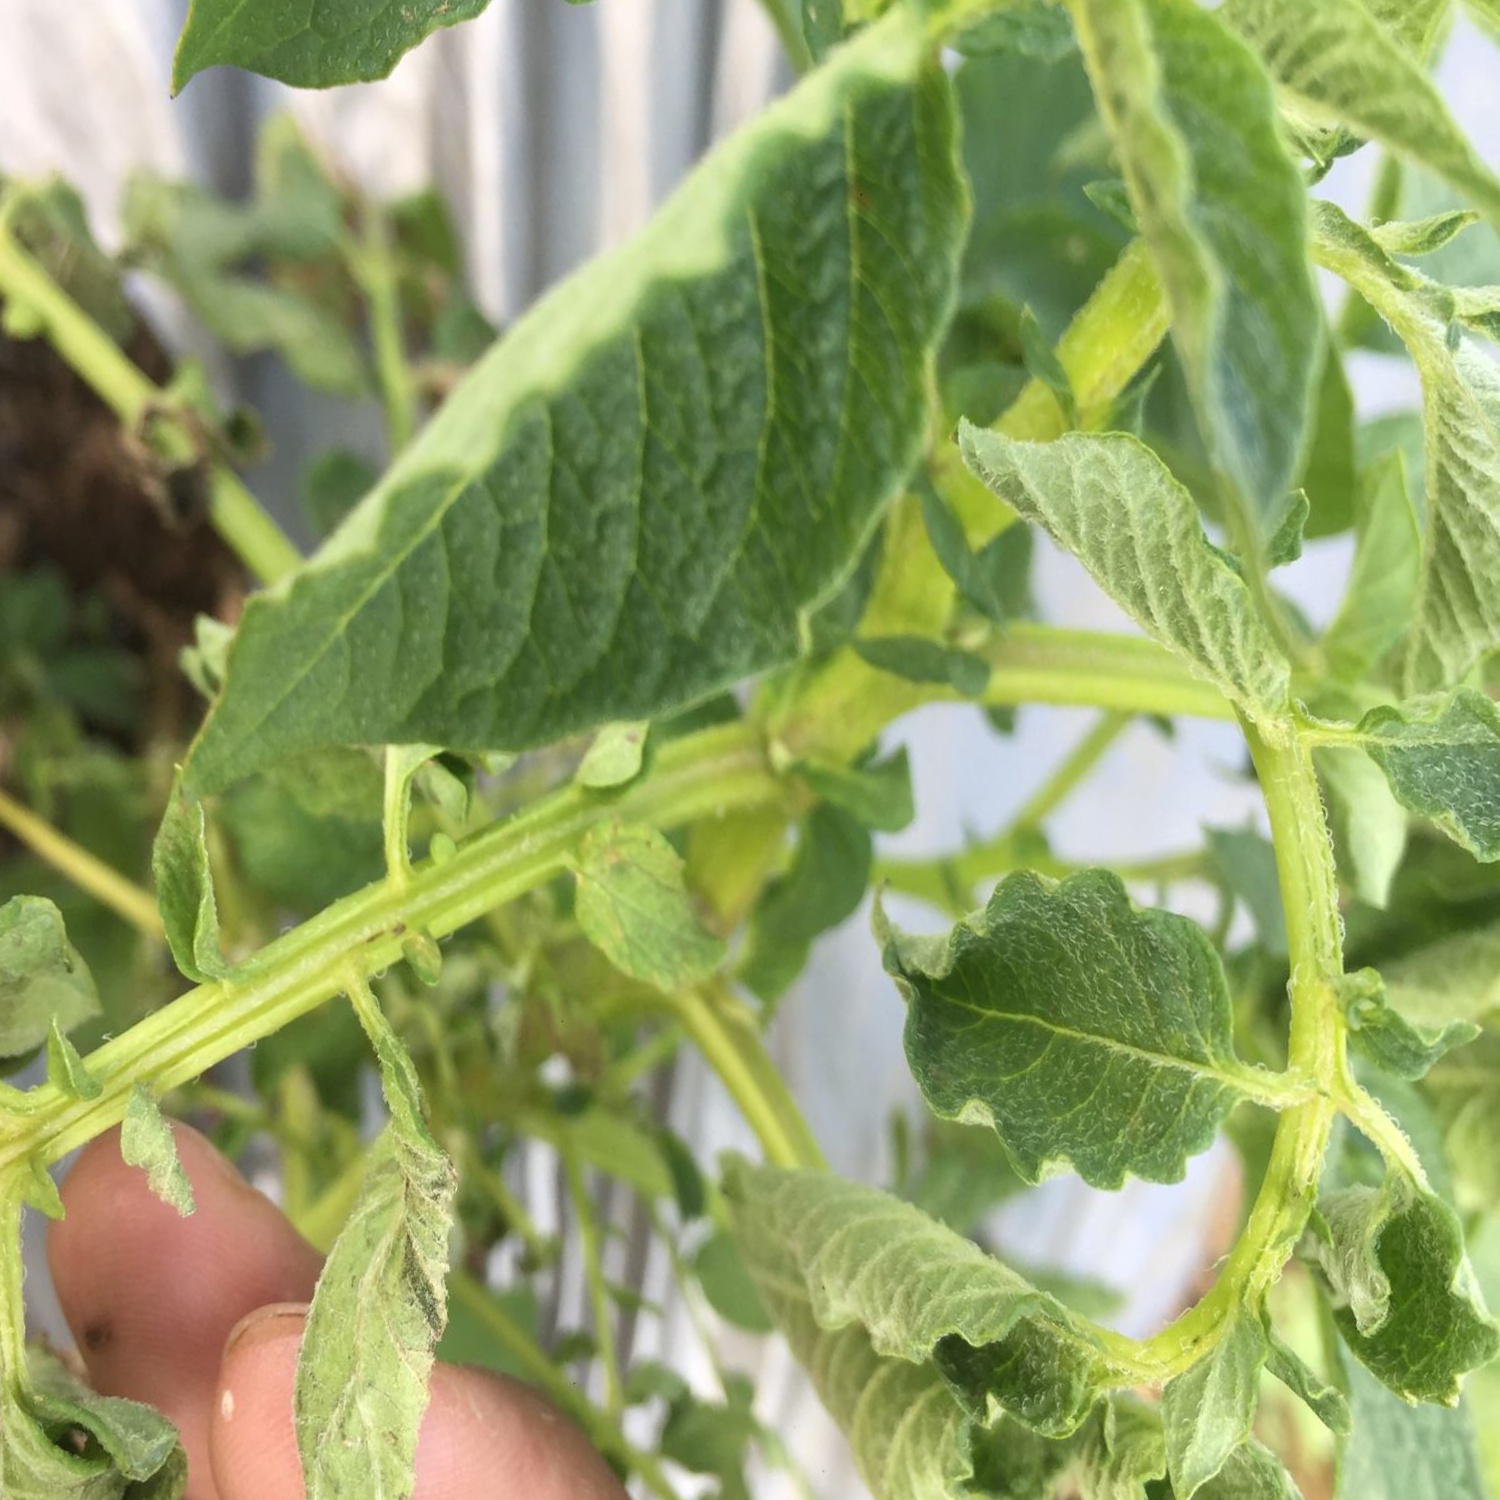
Etiqueta: Pudricion_Parda